1981 South Africa rugby union tour of New Zealand and the United States

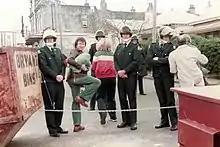
Entry to Eden Park before the Auckland test match

By the early 1980s, the pressure from other countries and from protest groups in New Zealand such as HART reached a head when the NZRFU proposed a Springbok tour for 1981. This became a topic of political contention due to the international sports boycott. After the Australian Prime Minister, Malcolm Fraser, refused permission for the Springboks' aircraft to refuel in Australia, the Springboks' flights to and from New Zealand went via Los Angeles and Hawaii.